Nikola Vasilj

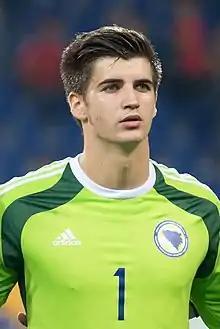
Vasilj with Bosnia and Herzegovina U21 in 2014

Nikola Vasilj (born 2 December 1995) is a Bosnian professional footballer who plays as a goalkeeper for Bundesliga club FC St. Pauli and the Bosnia and Herzegovina national team.